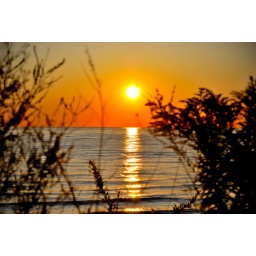
Sunrise on Lake Ontario from the west end of the lake at the beach strip in Hamilton, Ontario.